Bye Bye Baby (Madonna song)

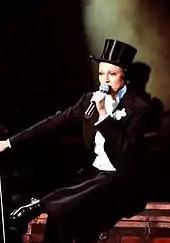
Madonna, dressed as a Victorian gentleman, performs "Bye Bye Baby" on The Girlie Show World Tour in 1993

On September 2, 1993, Madonna opened the 1993 MTV Video Music Awards performing "Bye Bye Baby". She cavorted on stage with three scantily clad women in a brothel-style setting, dressed in tuxedos and top hats, in a choreographed, highly sexual routine. According to choreographer Alex Magno, he wanted to do "Justify My Love" or "The Beast Within" on MTV, but Madonna decided that they might be too controversial for live television and abandoned the idea. Nevertheless, "Bye Bye Baby" was chosen and performed with the choreography they had been practicing for The Girlie Show World Tour, since it represented the whole idea behind the tour. Louis Virtel from "The Backlot" ranked the performance at number eight on a list for "Madonna's 11 Greatest VMA Moments". He praised Madonna's rendition of the song at the Video Music Awards, calling it "a hell of a VMA performance" and a "killer cinematic throwback".